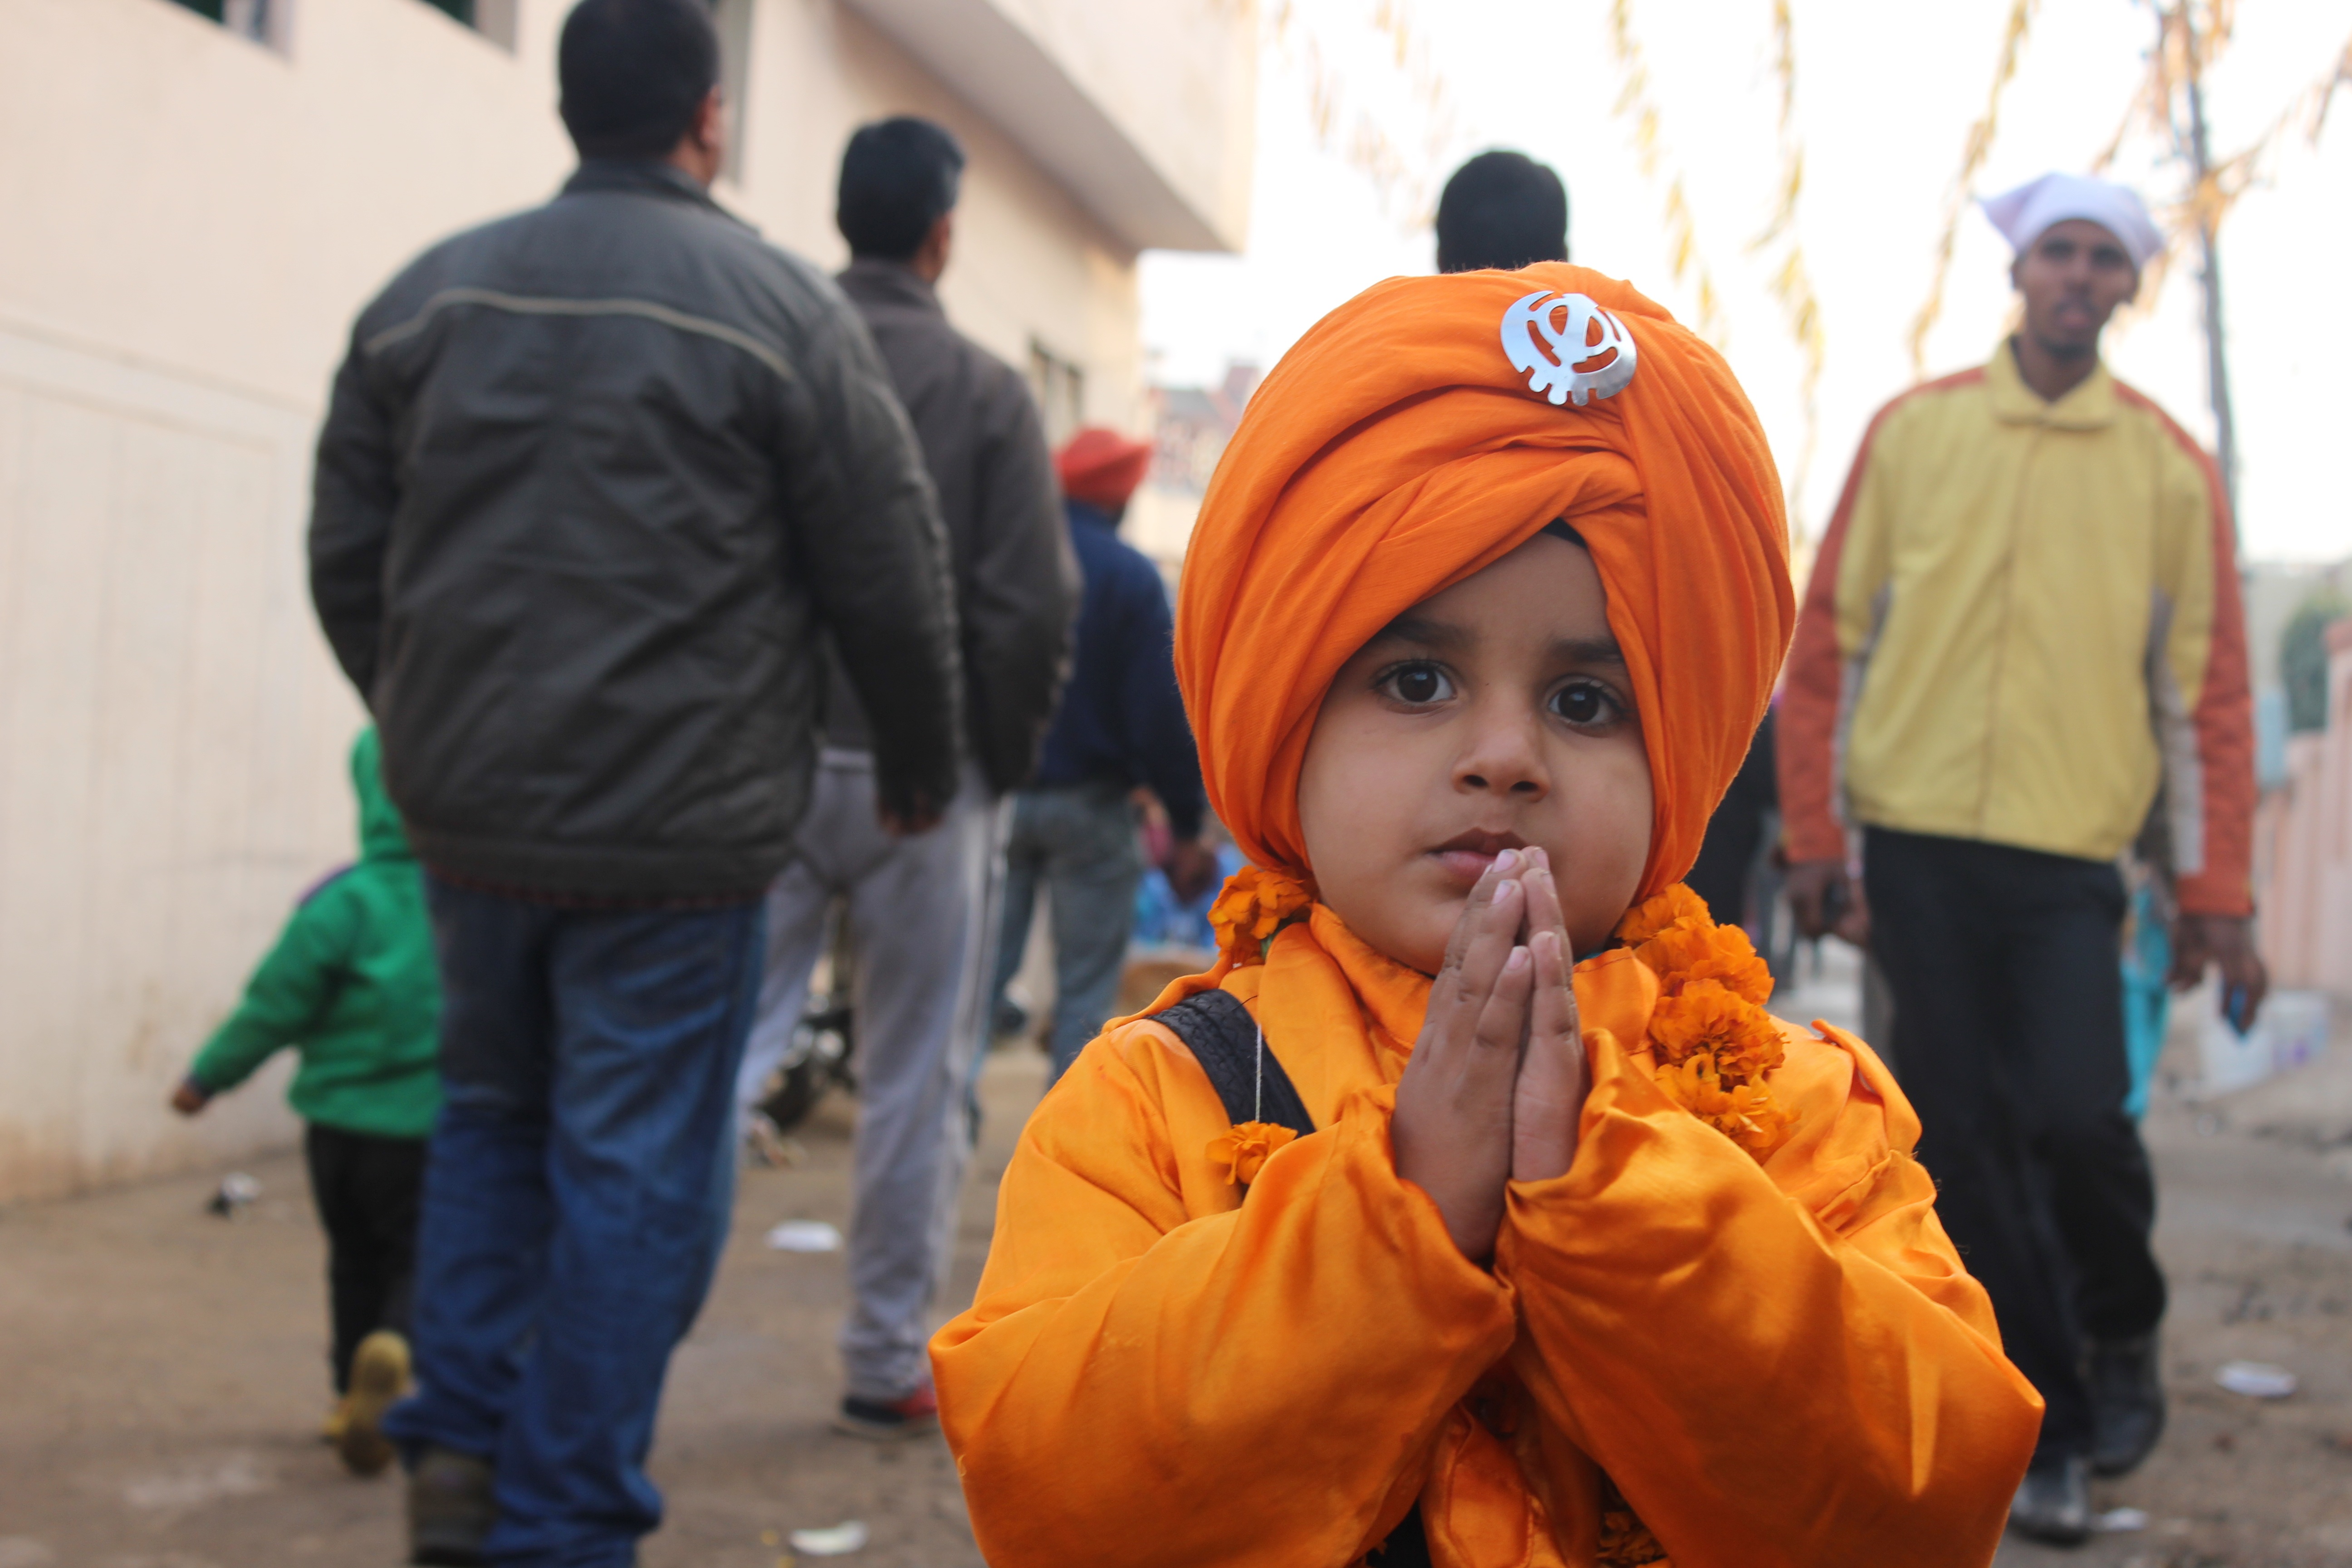
boy, religion, child, holy, sikh, punjab, punjabi, patiala, sikhism